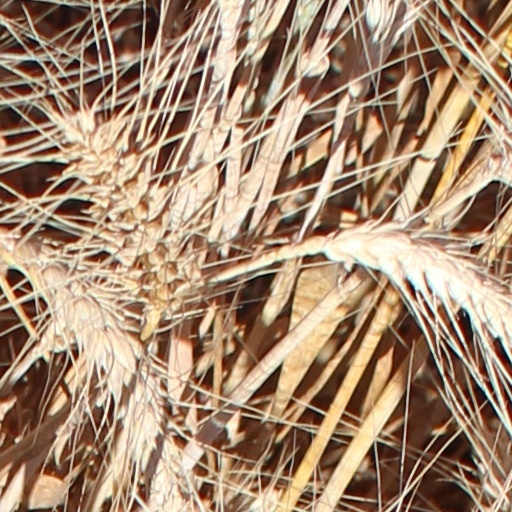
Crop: wheat